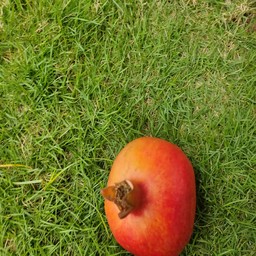
Fruit: Pomegranate
Quality: Good